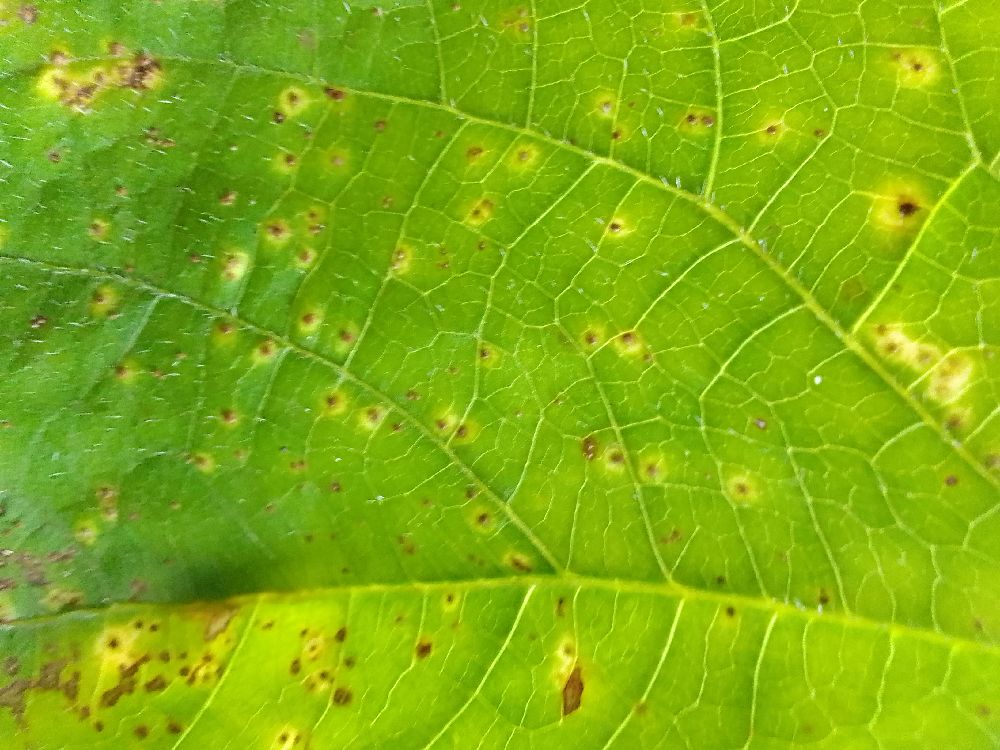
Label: rust